VisionTV

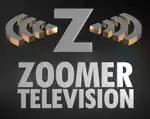
3D version of logo of Zoomer TV on a black background

In the spring of 2021, a similarly branded and programmed channel, Zoomer TV, launched in the United States on the online streaming service, Distro TV. The channel broadcasts programming aimed at the 45 and over demographic.